Johannes Belsheim

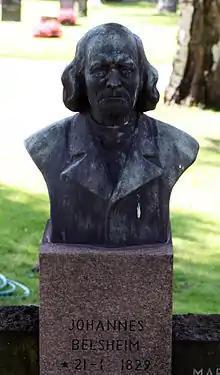
Johannes Belsheim monument at Vår Frelsers gravlund in Oslo

Johannes Engebretsen Belsheim (21 January 1829 – 15 July 1909) was a Norwegian teacher, priest, translator and biographer.